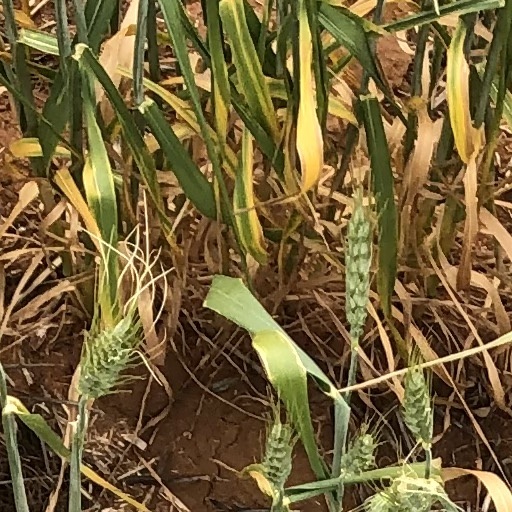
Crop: wheat